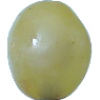
Label: Grape White 1